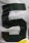
Number: 5